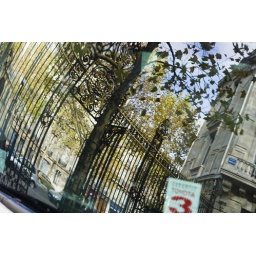
reflected in a car back window